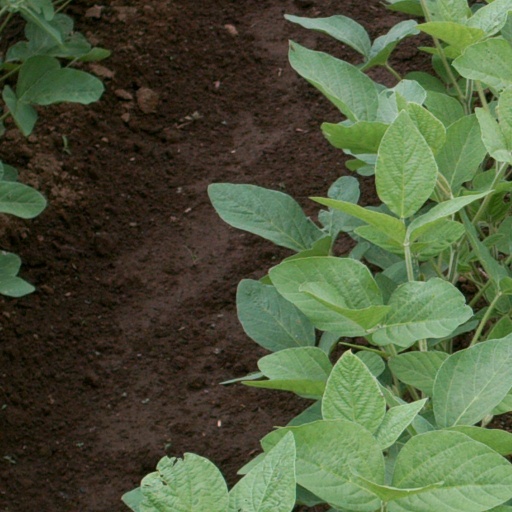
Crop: soybean